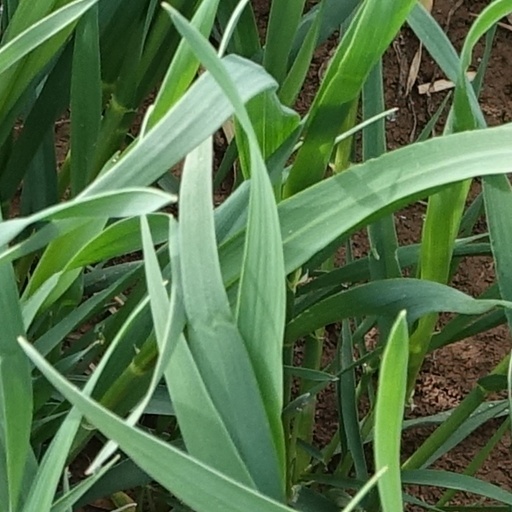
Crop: wheat